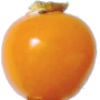
Label: physalis